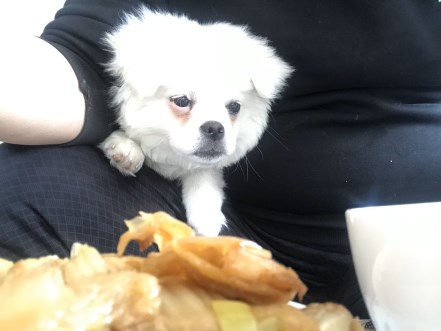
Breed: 1936-n000005-Pomeranian